Helmut Kohl

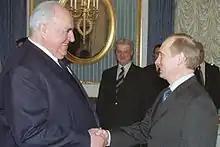
Kohl and Vladimir Putin in 2002

Nevertheless, when Kiesinger stepped down as party chairman in 1971, Kohl was a candidate for his succession. He was unsuccessful, losing the vote to Barzel 344 to 174. In April 1972, in the light of Brandt's "Ostpolitik", the CDU aimed to depose Brandt and his government in a constructive vote of no confidence, replacing him with Barzel. The attempt failed, as two members of the opposition voted against Barzel. After Barzel also lost the general election later that year, the path was free for Kohl to take over. After Barzel announced on 10 May 1973 that he would not run for the post of party chairman again, Kohl succeeded him at a party convention in Bonn on 12 June 1973, amassing 520 of 600 votes, with him as the only candidate. Facing stiff opposition from the left wing of the party, Kohl initially expected only to serve as chairman for a couple of months, as his critics planned to replace him at another convention set for November in Hamburg. Kohl received the support of his party and remained in office, not least due to the lauded work of Kurt Biedenkopf, whom Kohl had brought in as Secretary General of the CDU. Kohl remained chairman until 1998.